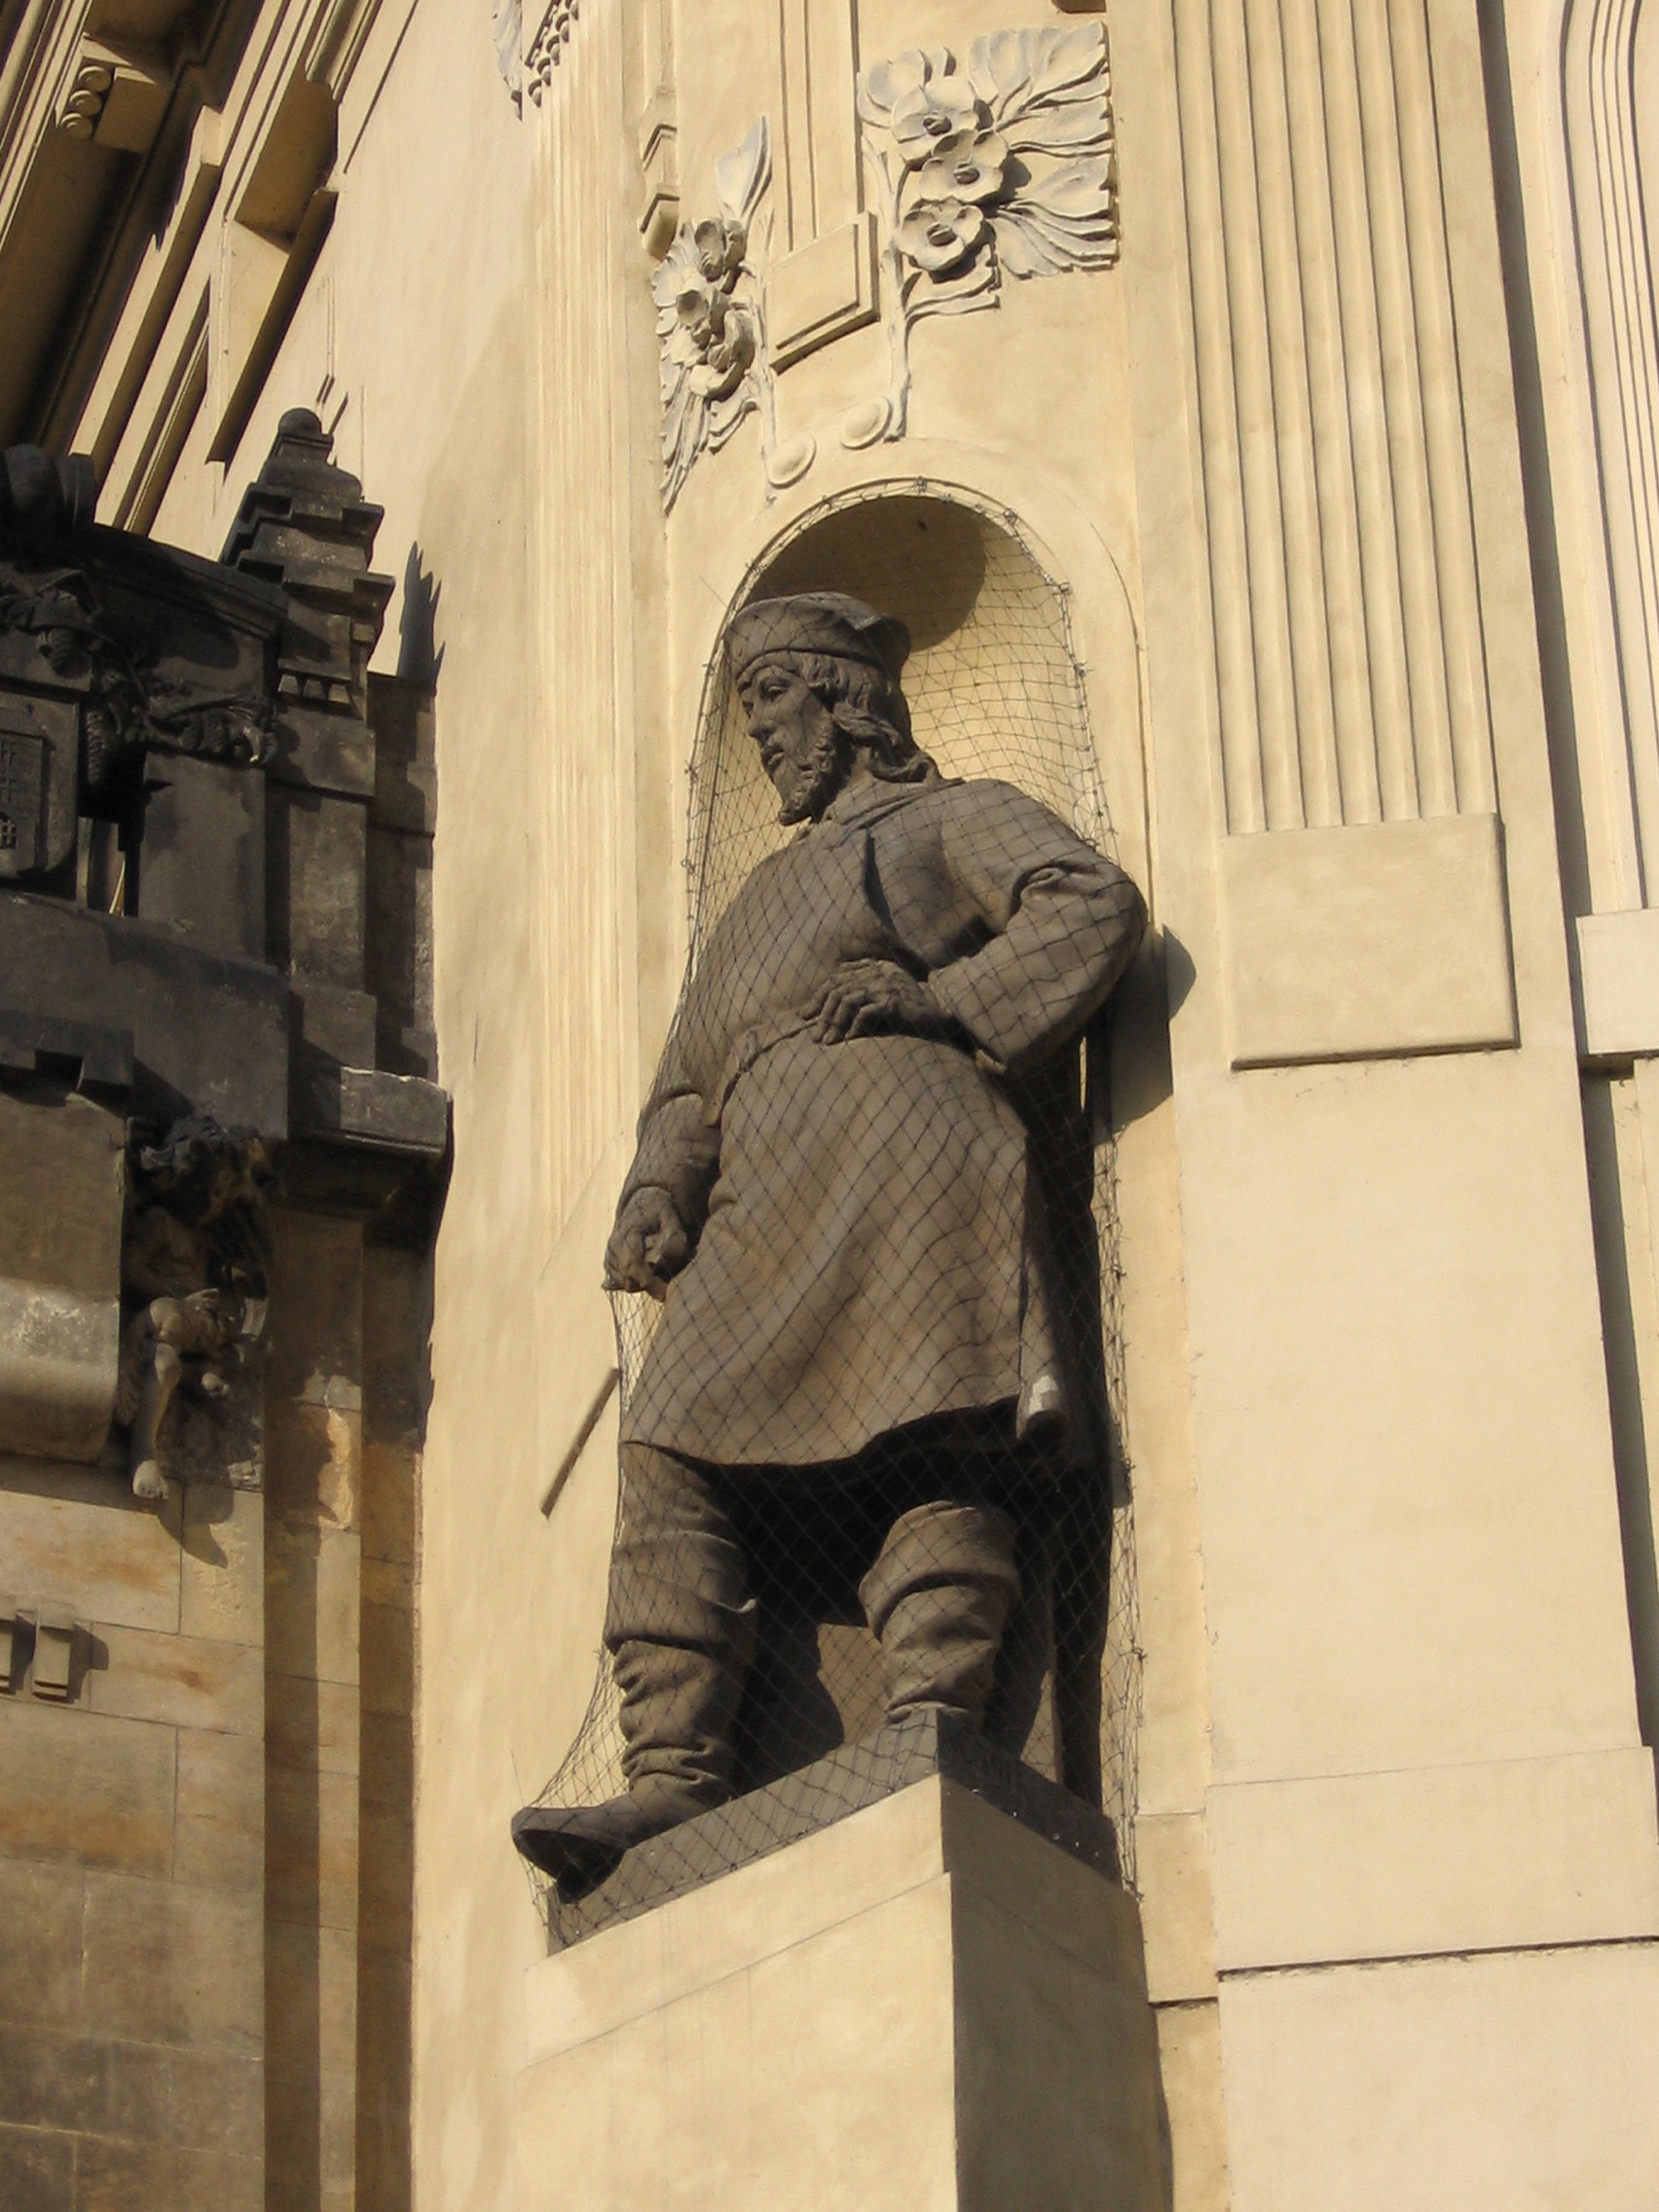
monument, statue, prague, christian, sculpture, art, figure, temple, photograph, sacral, ancient history